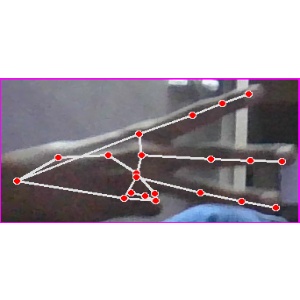
अक्षर: भ